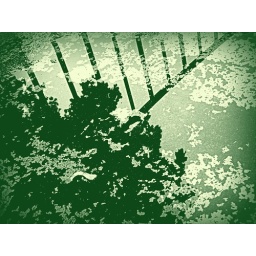
Reflection of tree and fence in puddle on peeling concrete